Postage stamps and postal history of Burma

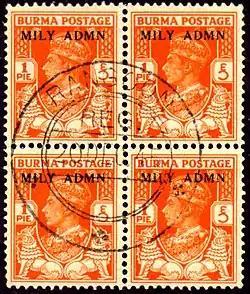
A block of four of the 1945 British Military Administration stamps of Burma used in Rangoon for registered mail

After the liberation of Burma, normal postal services were gradually restored under a British Military Administration. Pre-war stamps of Burma from 1938 were overprinted "MILY ADMN" in 1945.